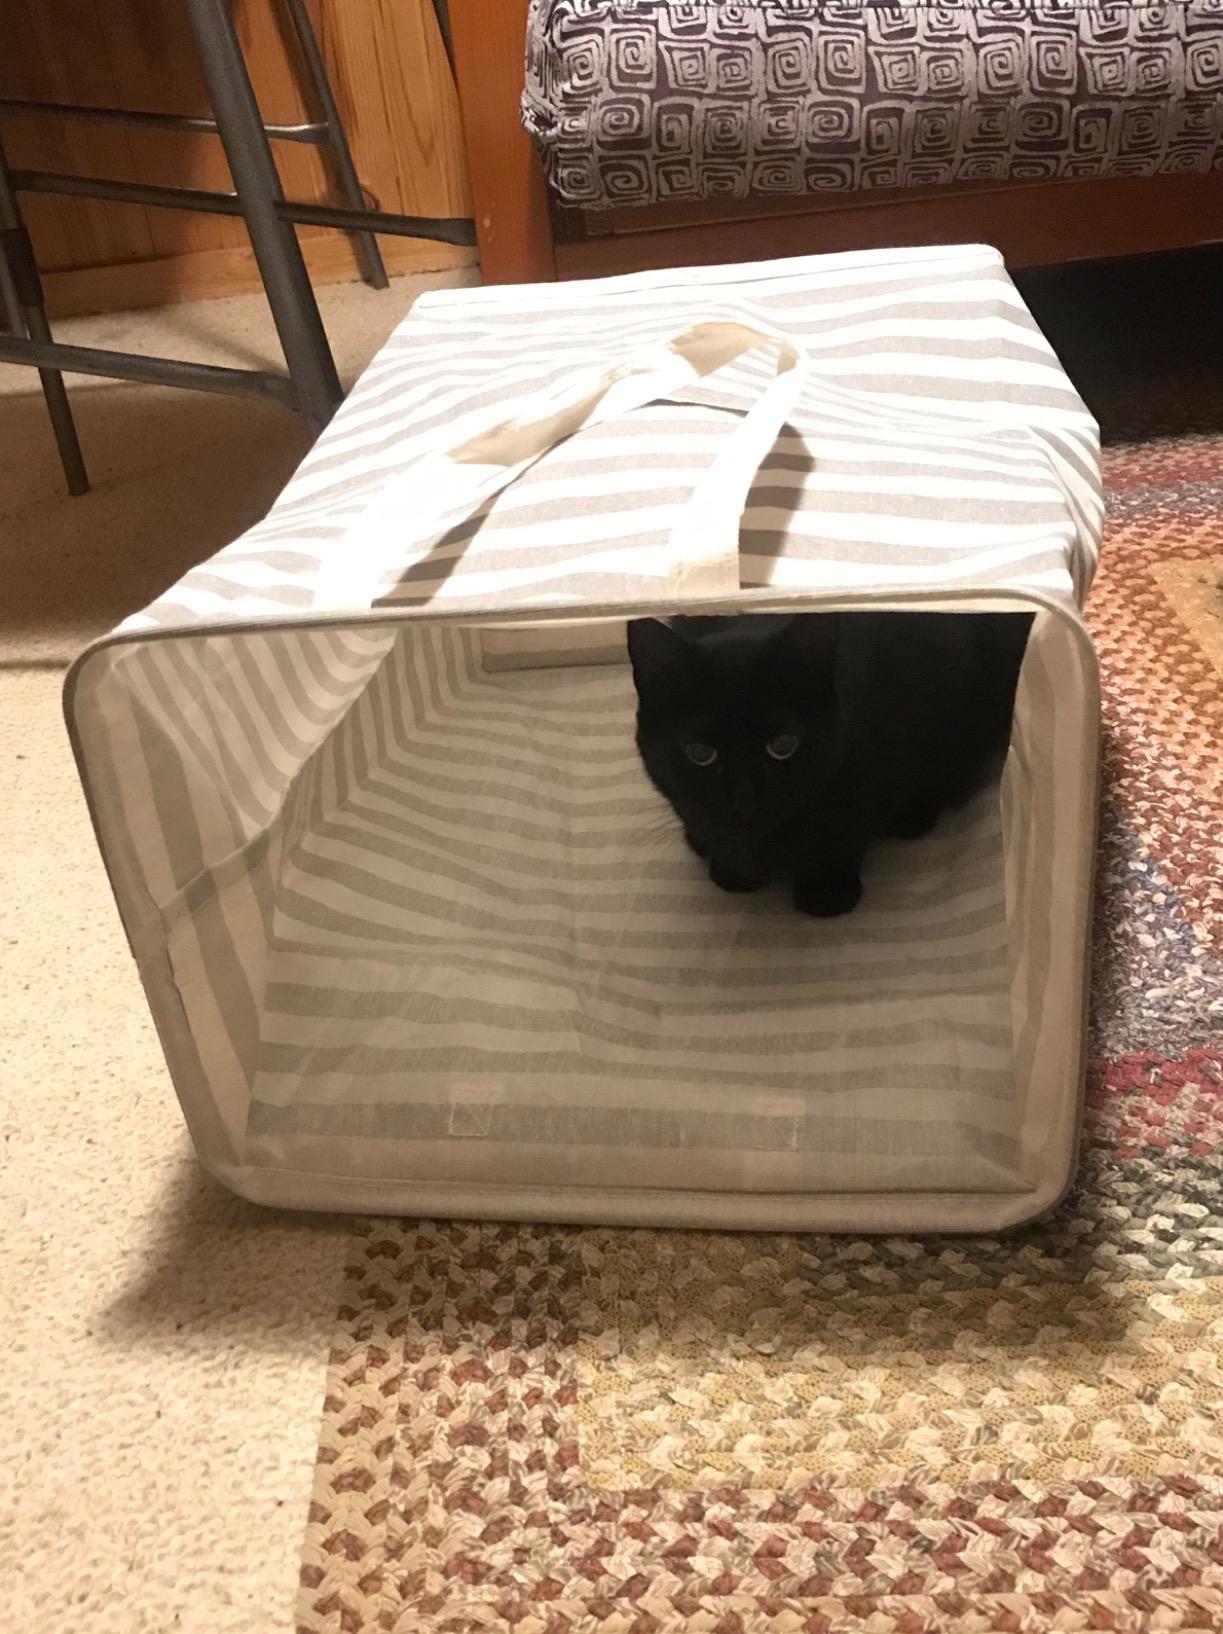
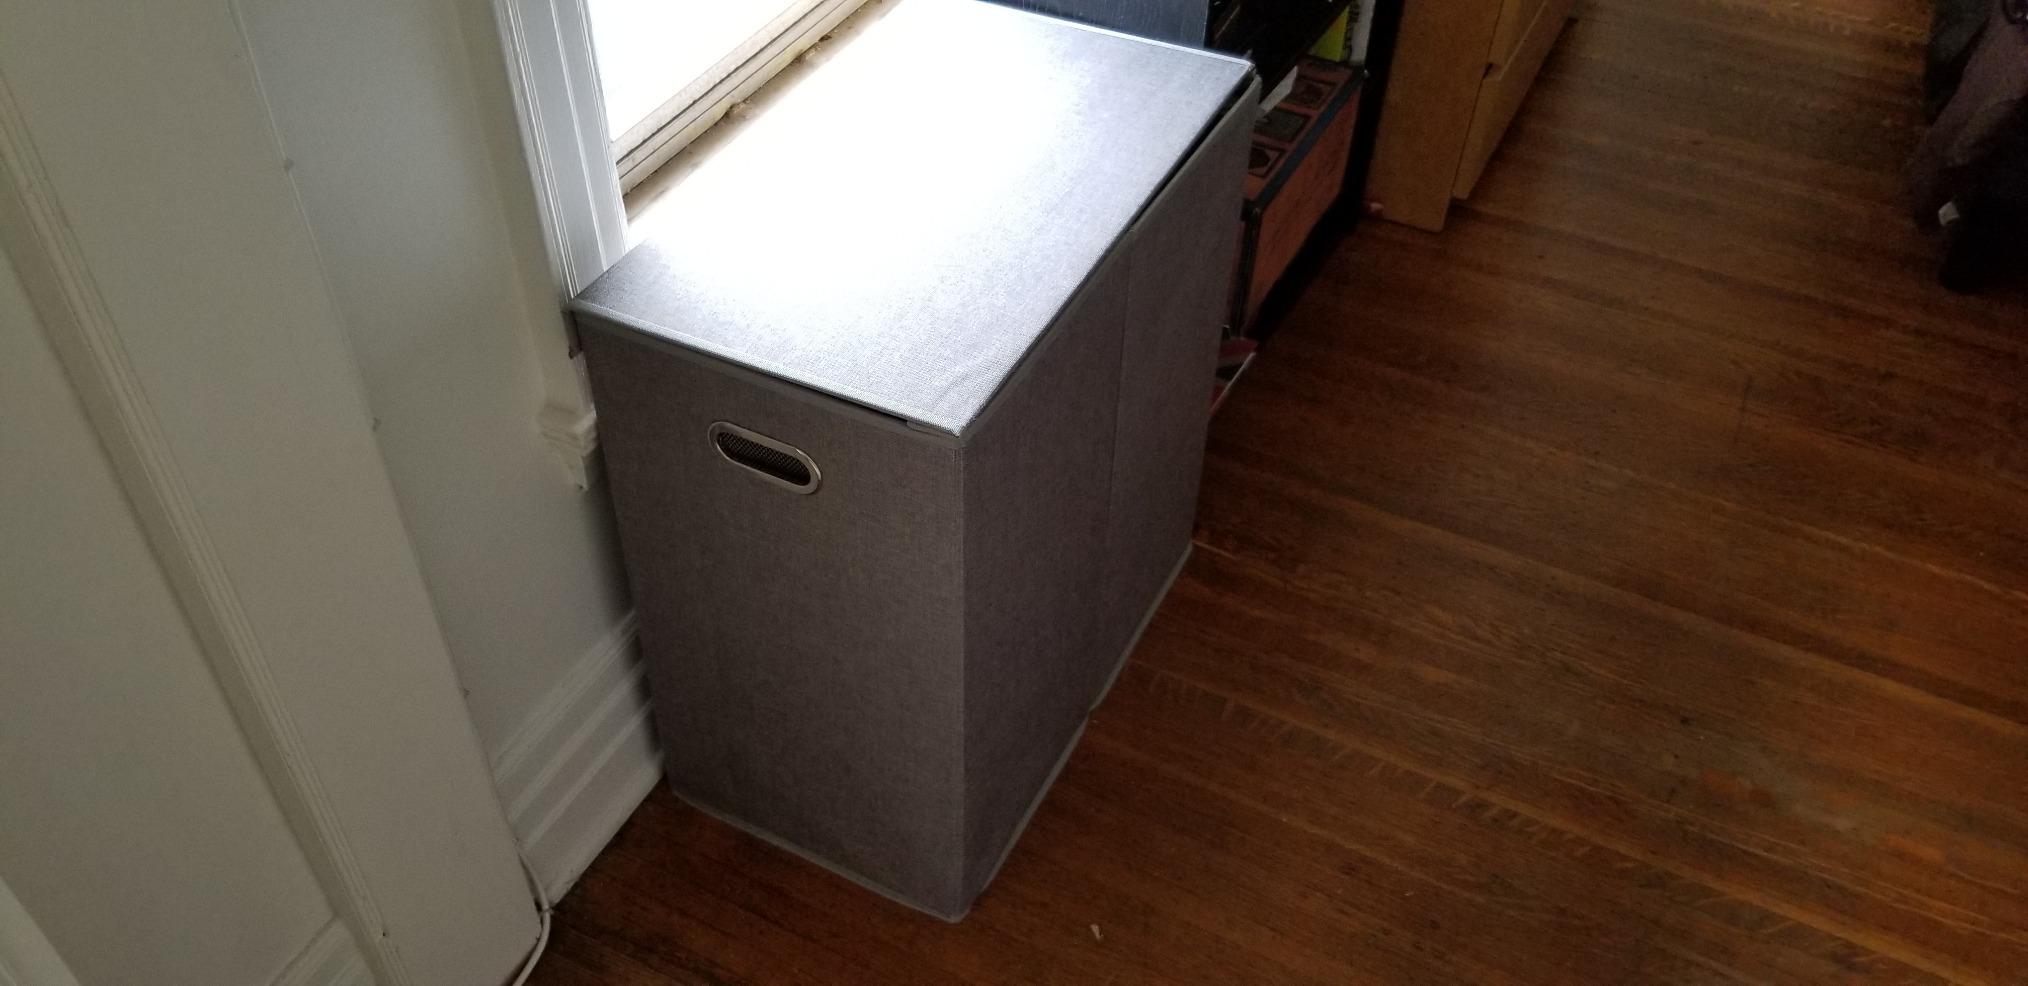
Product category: items_hamper
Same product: no